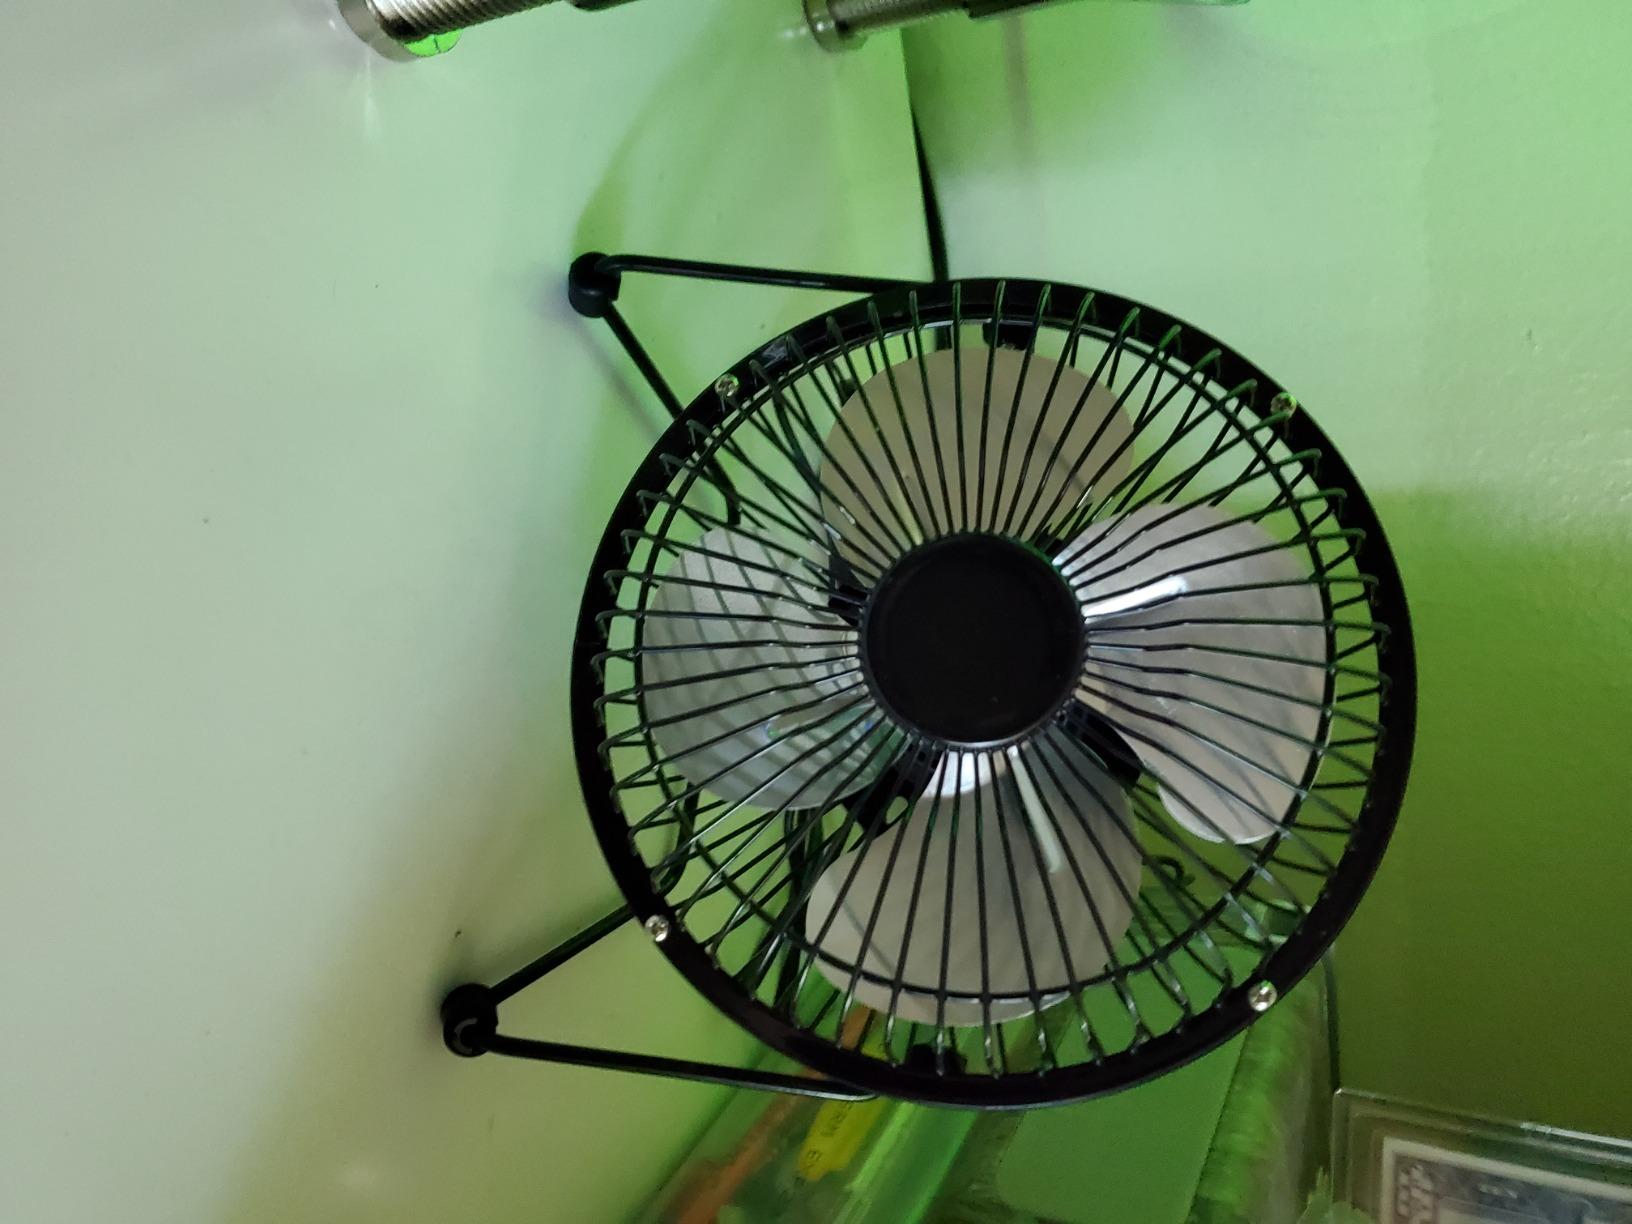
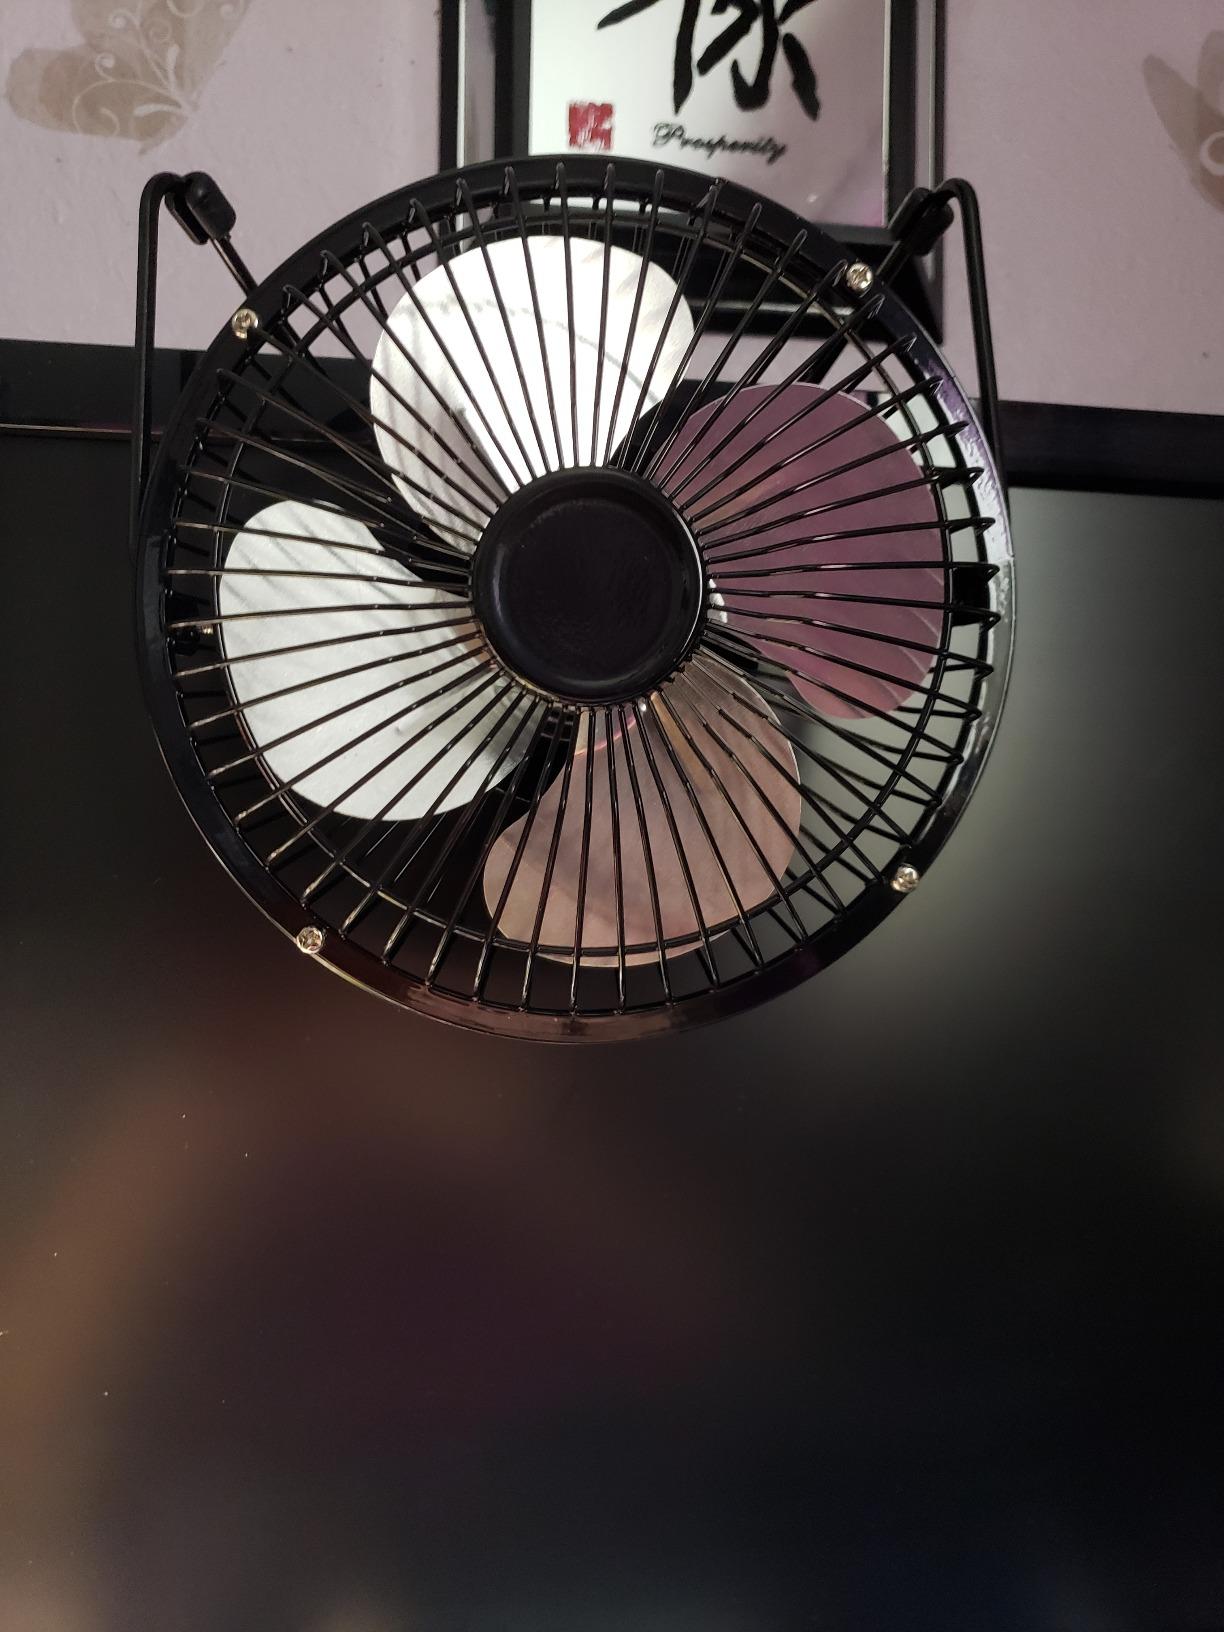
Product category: fan
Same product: yes